Rajat Arora

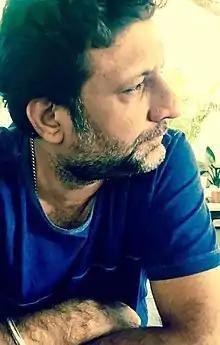
Rajat Arora in 2017

Rajat Arora (born 23 July 1975) is an Indian screenwriter of Hindi-language films and television. He has written numerous screenplays, including "Taxi No. 9211" (2006), "Chandni Chowk to China" (2009), "Once Upon a Time in Mumbaai" (2010), "The Dirty Picture" (2011), "Kick" (2014), "Gabbar Is Back" (2015), "Azhaar" (2016) and "Baadshaho" (2017). He has also written the Indian series "CID".